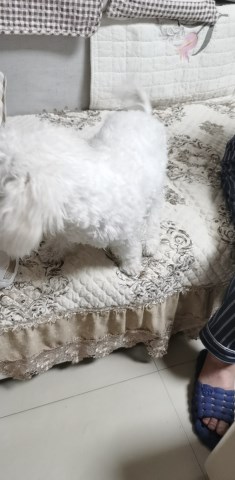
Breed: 3083-n000117-Bichon_Frise